Evan Sisk

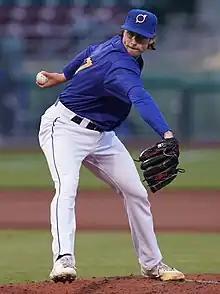
Sisk with the Omaha Storm Chasers in 2023

Samuel Evan Sisk (born April 23, 1997) is an American professional baseball pitcher for the Pittsburgh Pirates of Major League Baseball (MLB). He previously played in MLB for the Kansas City Royals.